Christopher Eccleston

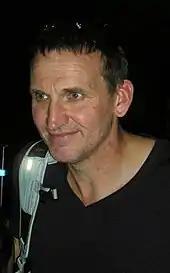
Eccleston in May 2012

Eccleston first came to public attention as Derek Bentley in the film "Let Him Have It", and for a guest appearance in the "Inspector Morse" episode "Second Time Around", both 1991. The following year he portrayed Sean Maddox in the BBC miniseries "Friday on my Mind". A regular role in the hit crime drama "Cracker" (1993–94) brought him widespread recognition in the UK. After he decided to leave the series, his character was killed off in October 1994. At around the same time, Eccleston appeared in the "Poirot" episode "One, Two, Buckle My Shoe".